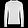
Label: Pullover